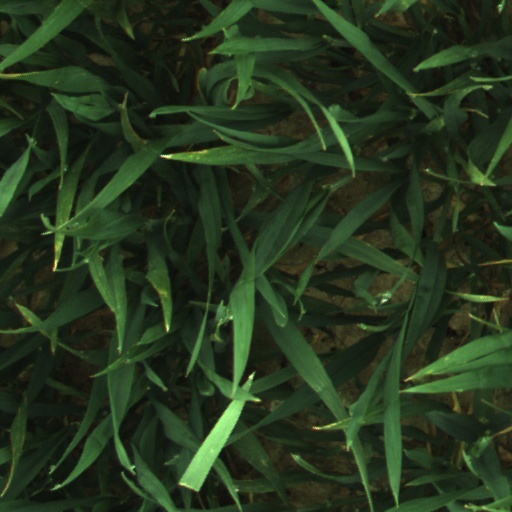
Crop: wheat